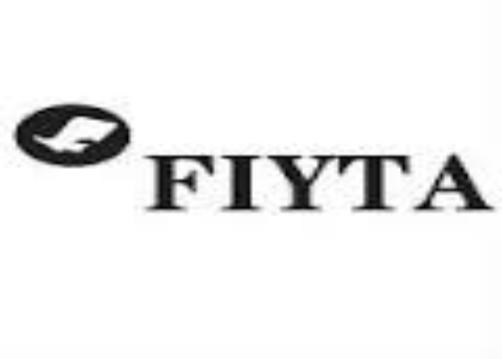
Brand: fiyta
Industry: Electronic